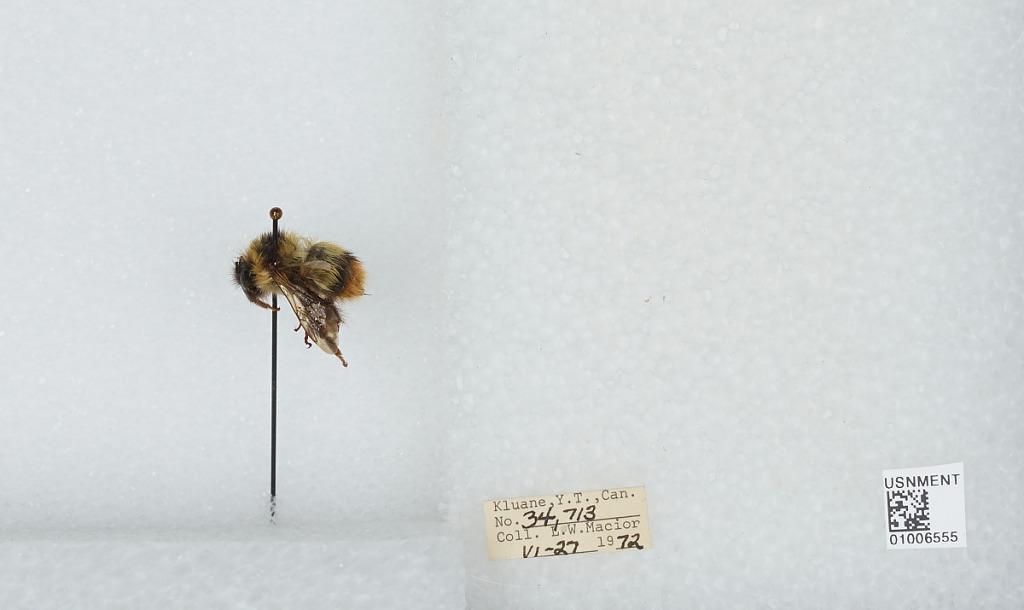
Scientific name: Bombus (Pyrobombus) frigidus Smith
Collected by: L. Macior
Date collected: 1972-6-27
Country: Canada
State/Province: Yukon Territory
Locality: Kluane
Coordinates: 60.75, -139.5